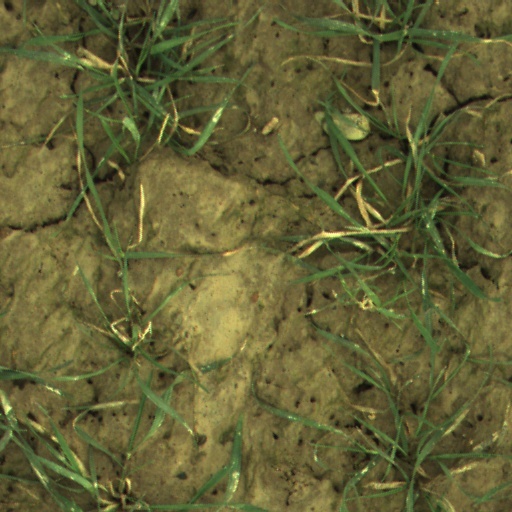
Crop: wheat